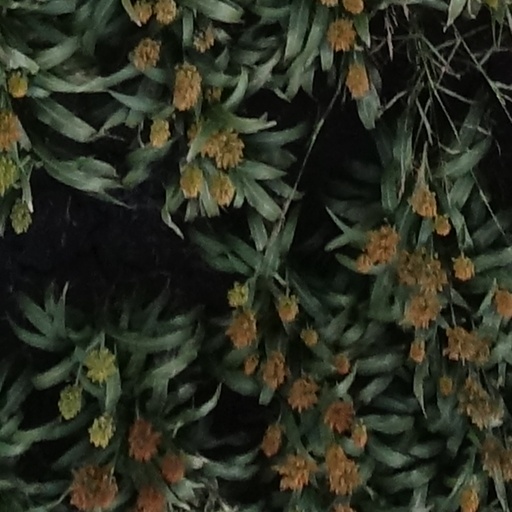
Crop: sorghum